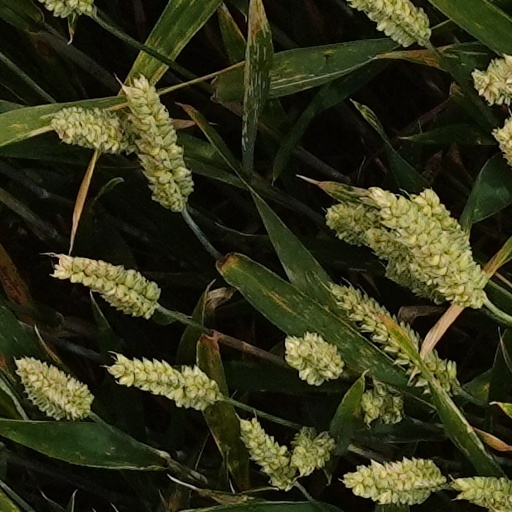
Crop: wheat